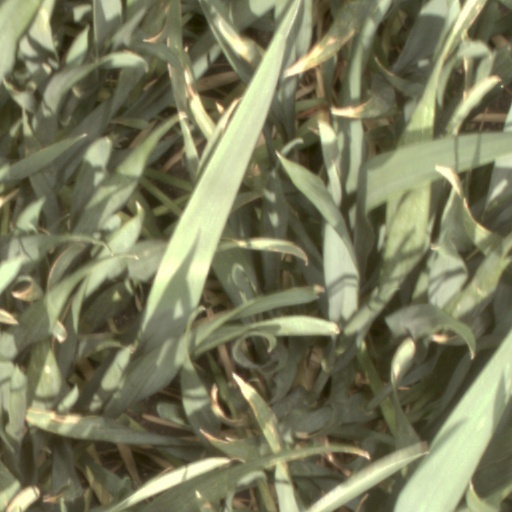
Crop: wheat